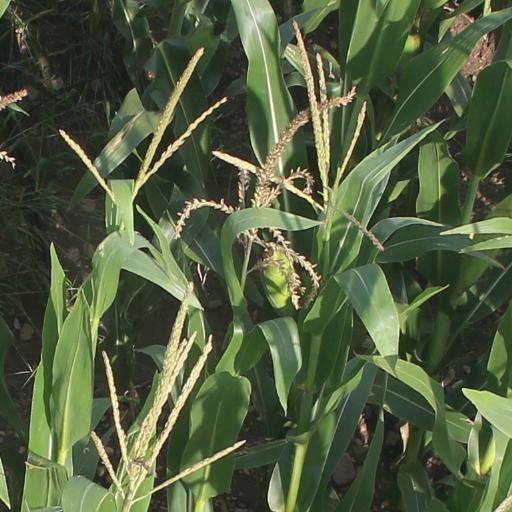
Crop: maize; corn